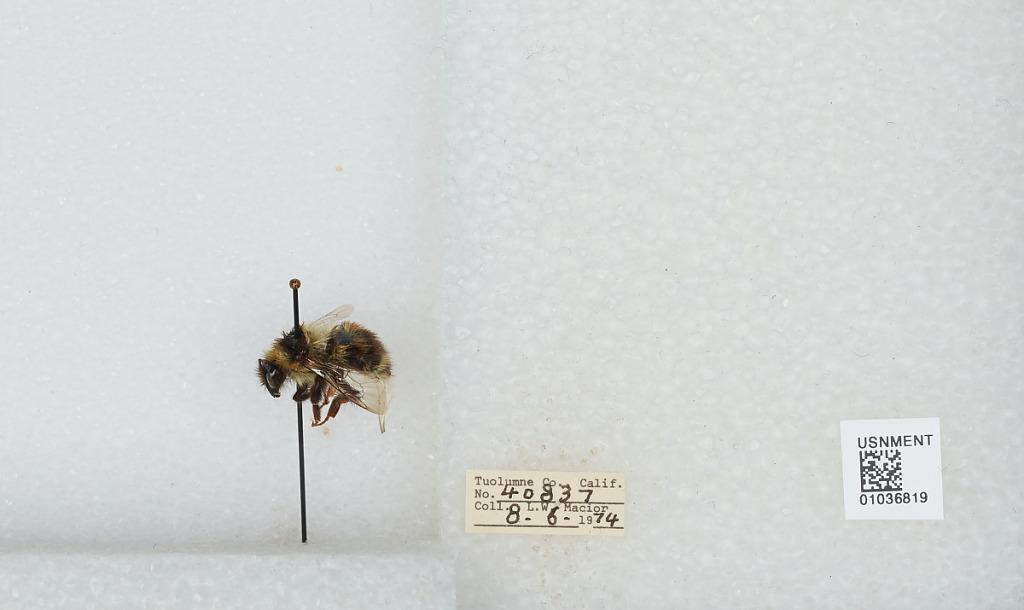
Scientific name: Bombus (Cullumanobombus) rufocinctus Cresson
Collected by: L. Macior
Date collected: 1974-8-6
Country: United States
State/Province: California
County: Tuolumne
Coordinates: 38.02, -119.93